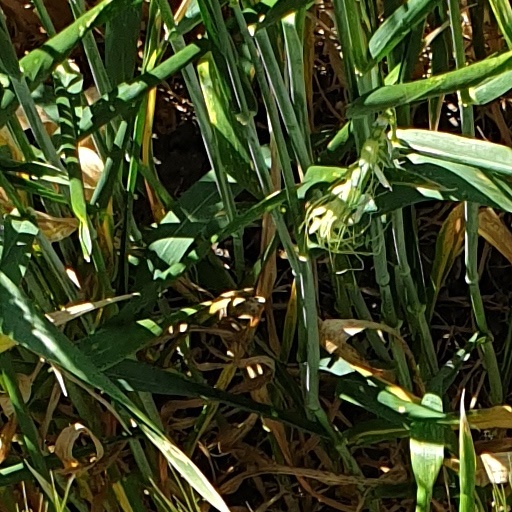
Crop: wheat